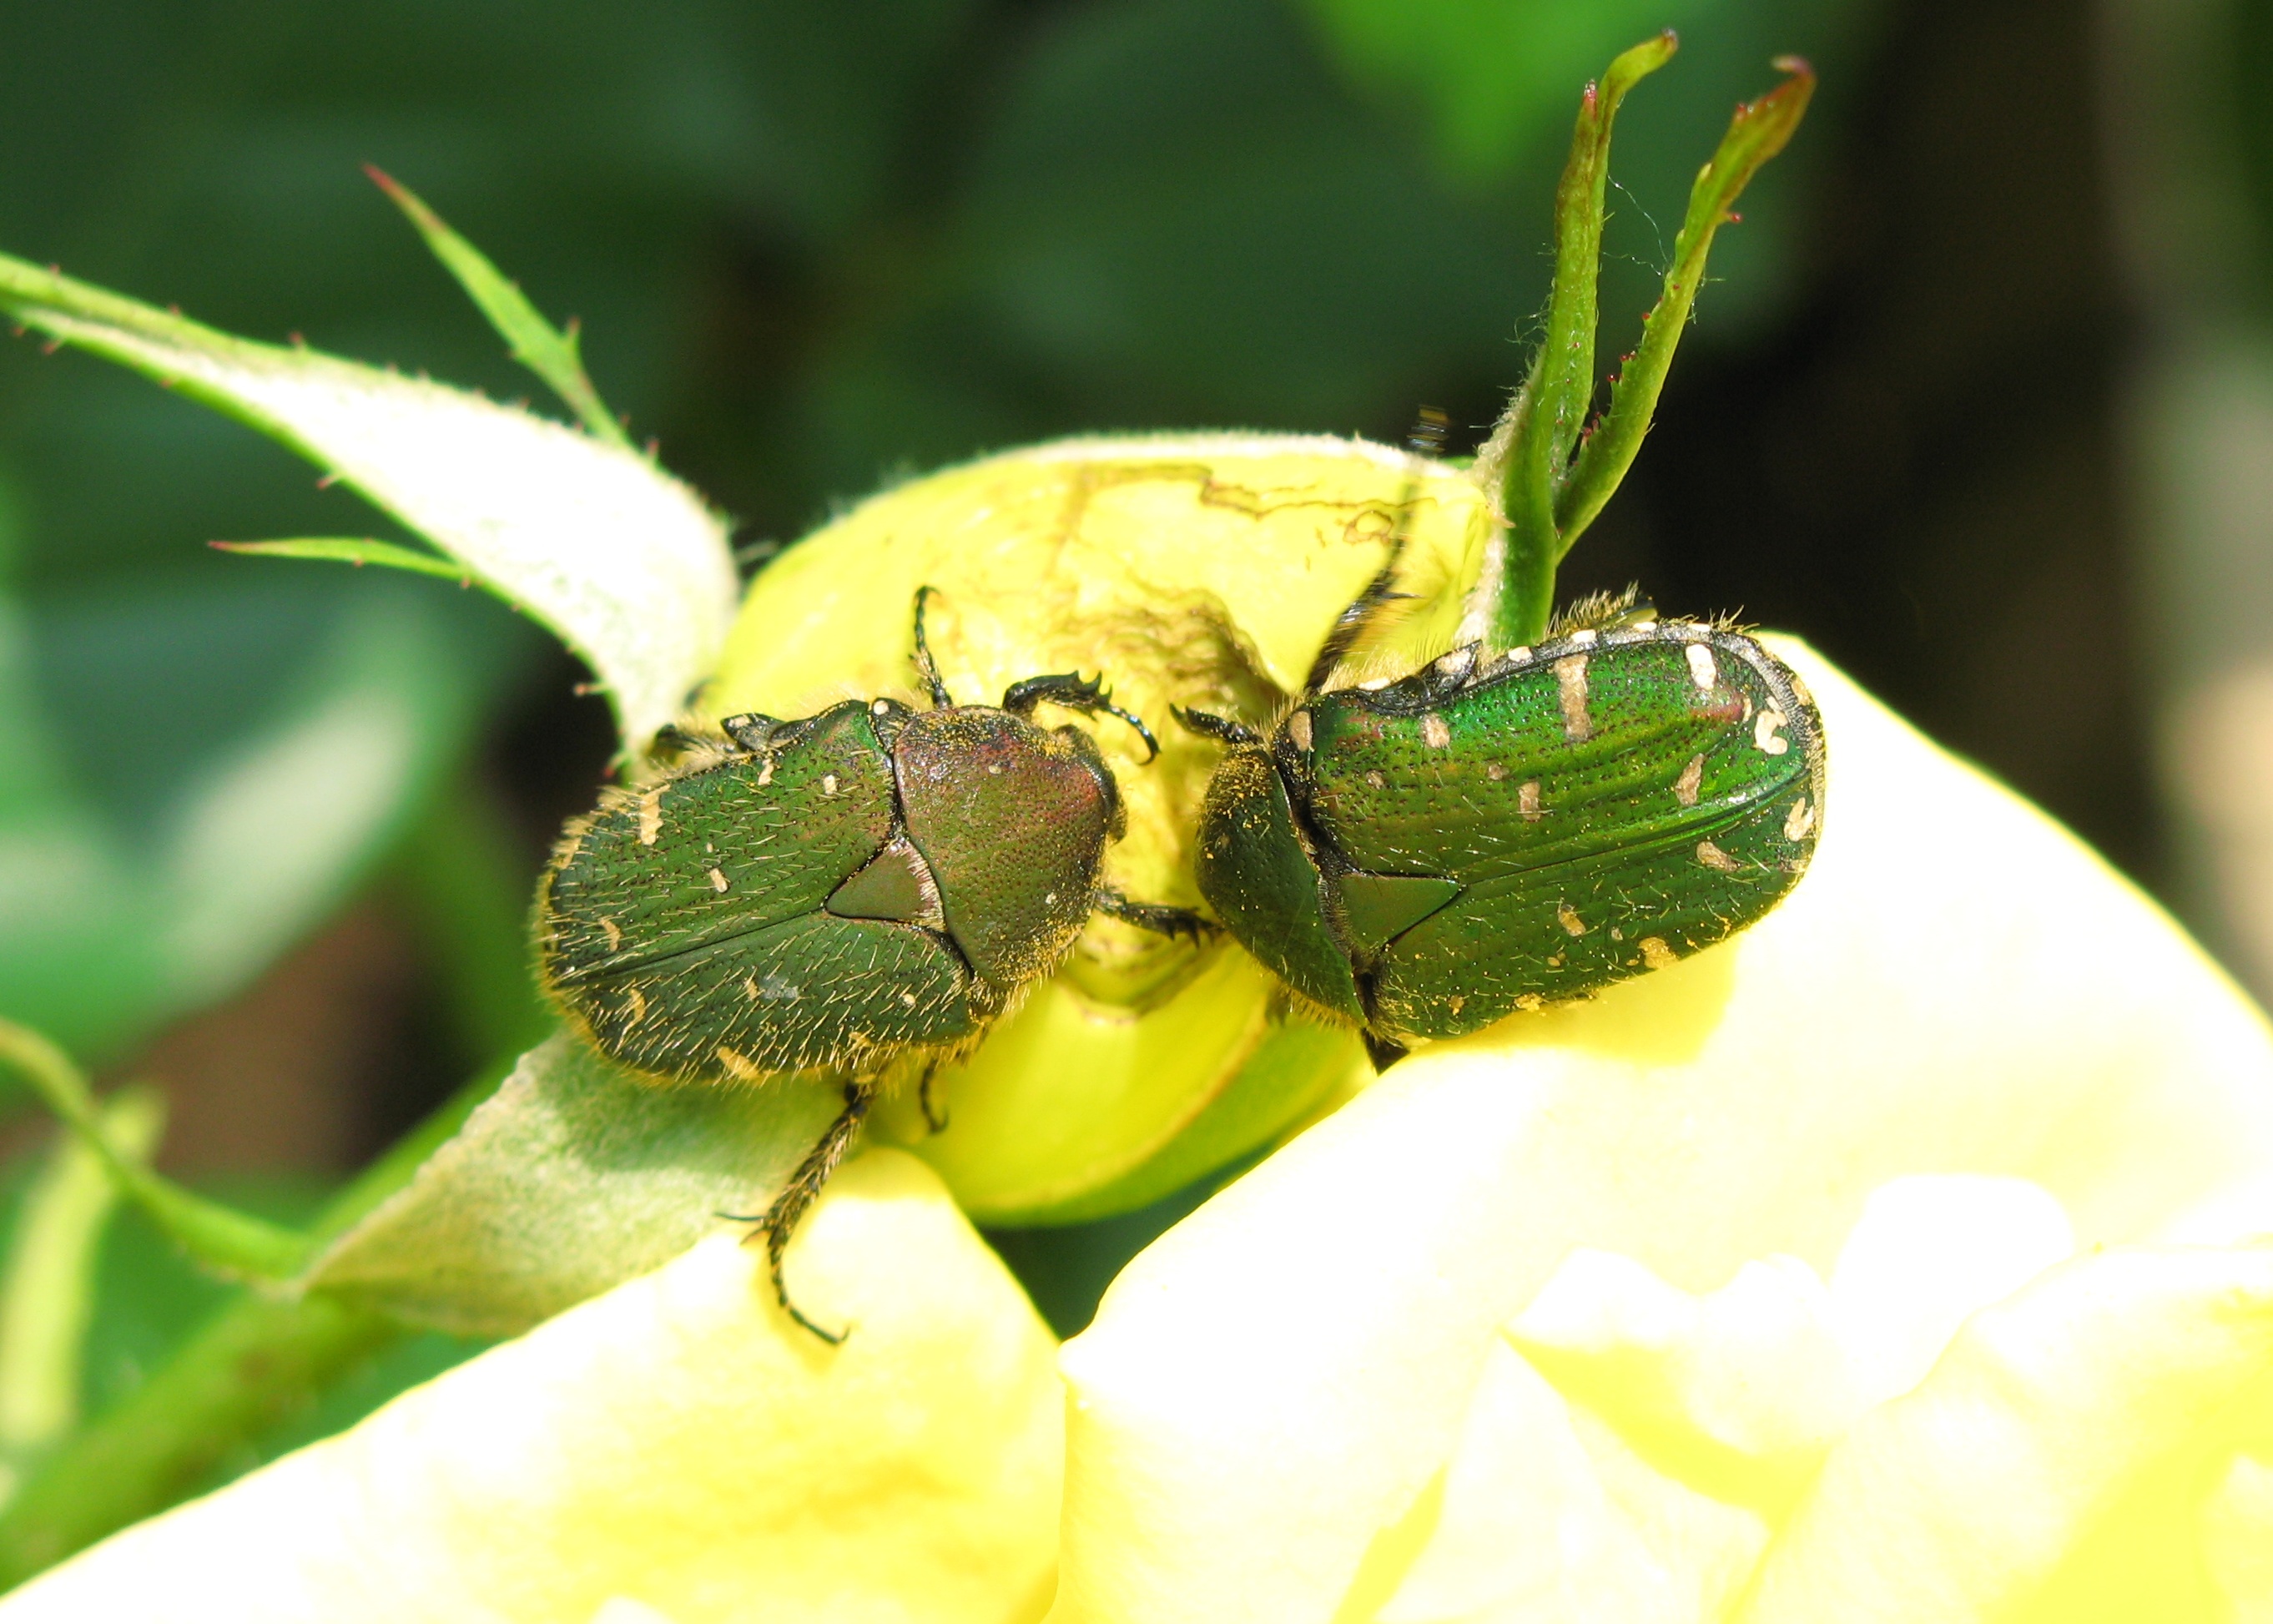
photography, flower, rose, green, high, insect, bug, fauna, invertebrate, close up, cool image, hires, hi, res, g7, themacrogroup, chafer, jucunda, oxycetonia, macro photography, arthropod, leaf beetle, true bugs